Punjabi festivals

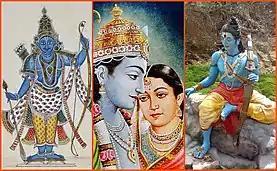
An image collage of Hindu deity Rama

"Rama Navami" is the celebration of the birth of Rama. Rama Navami is the day on which Lord Rama, the seventh incarnation of Lord Vishnu, incarnated in human form in Ayodhya. He is the ardha ansh of Vishnu or has half the divinitive qualities of Lord Vishnu. The word "Rama" literally means one who is divinely blissful and who gives joy to others, and one in whom the sages rejoice. Ram Navami falls on the ninth day of the bright fortnight in Chaitra (April/May) and coincides with Vasant Navratri or Chait Durga Puja. Therefore, in some regions, the festival is spread over nine days. This day, marking the birthday of Lord Rama, is also observed as the marriage day of Rama and Sita and thus also referred to as Kalyanotsavam. In Ayodhya, the birthplace of Lord Rama, a huge fair is held with thousands of devotees gathering to celebrate this festival. The fair continues for two days, and rathyatras, carrying the Deities of Ram, his brother Laxman, His wife Sita, and His greatest devotee Mahavir Hanuman, are taken out from almost all Ram Temples. Hanuman is known for is his devotion to Rama, and his tales form an important part of the celebration. In Andhra Pradesh, Ram Navami is celebrated for 10 days from the Chaitra saptami to the Bahula Padyami in March/April. Temples re-enact the marriage of Lord Rama and Sita to commemorate this event, since this day is also the day they got married.